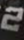
Number: 2